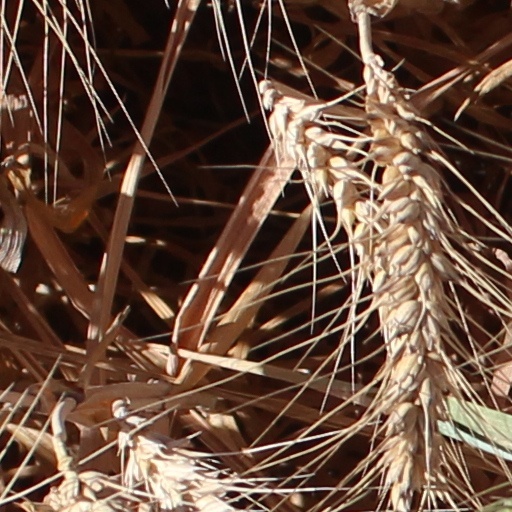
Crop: wheat